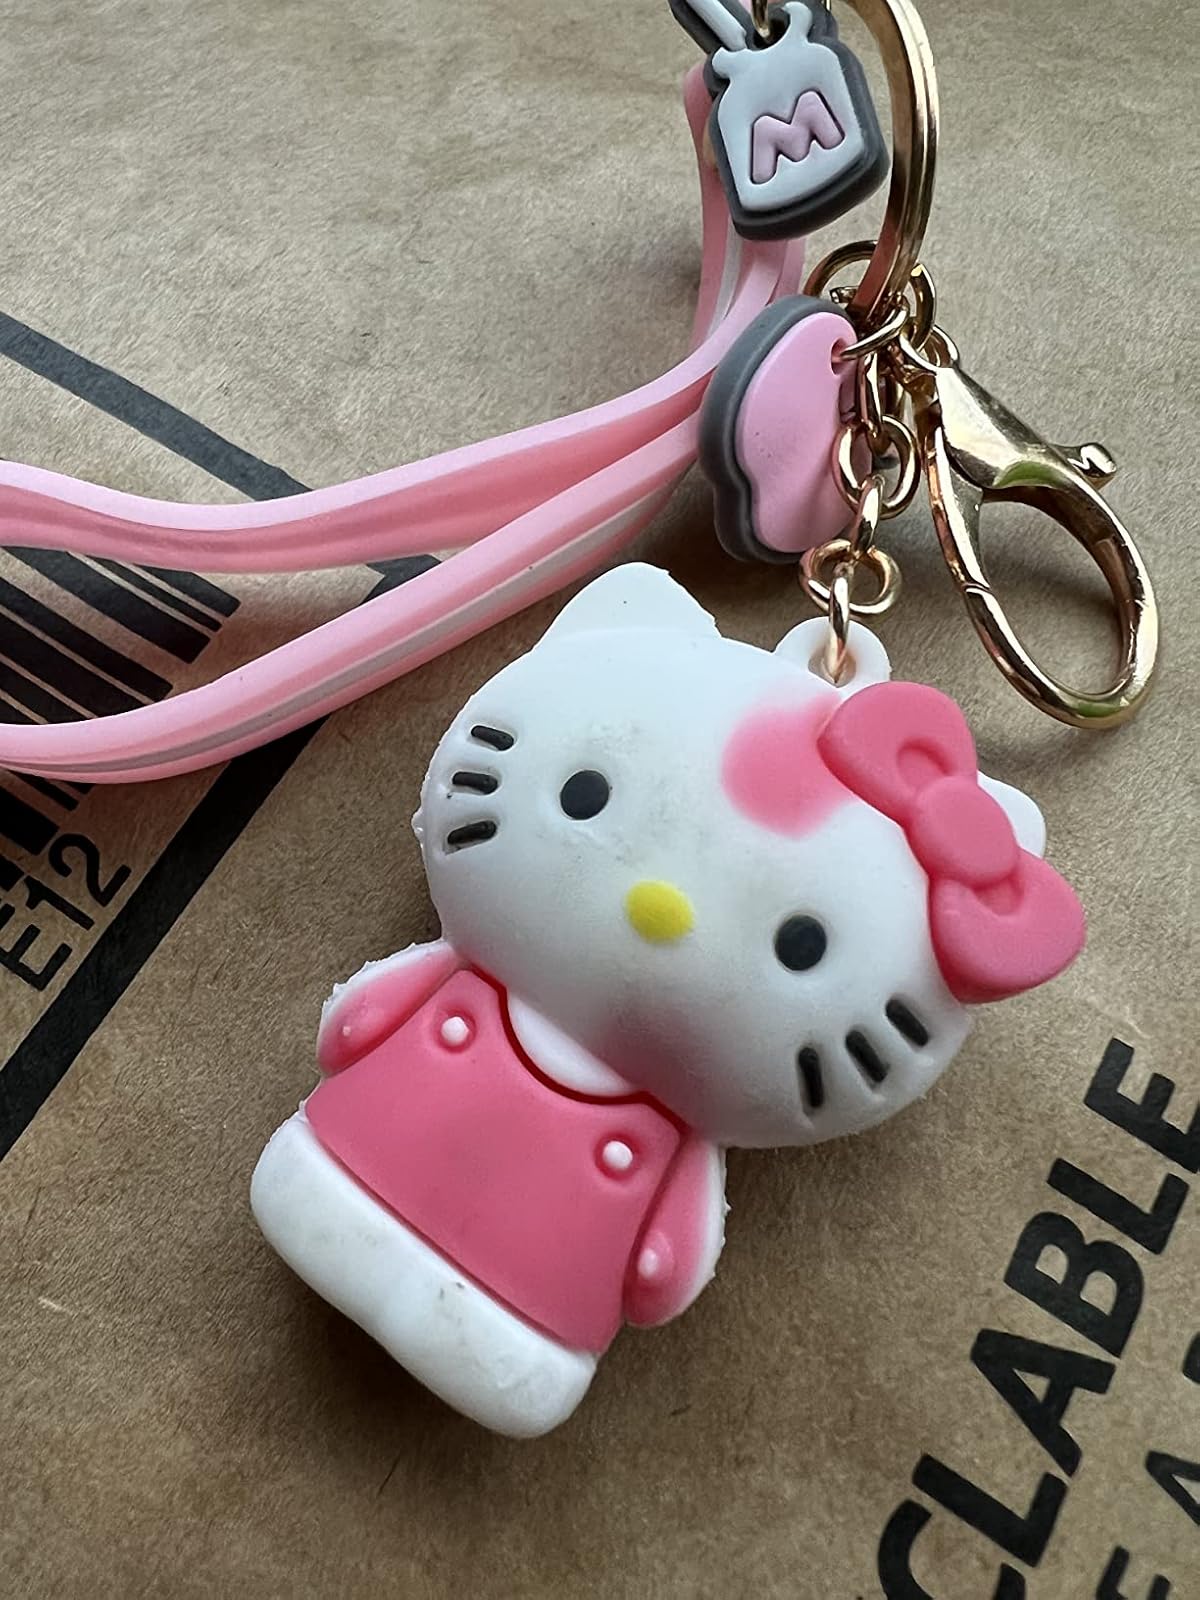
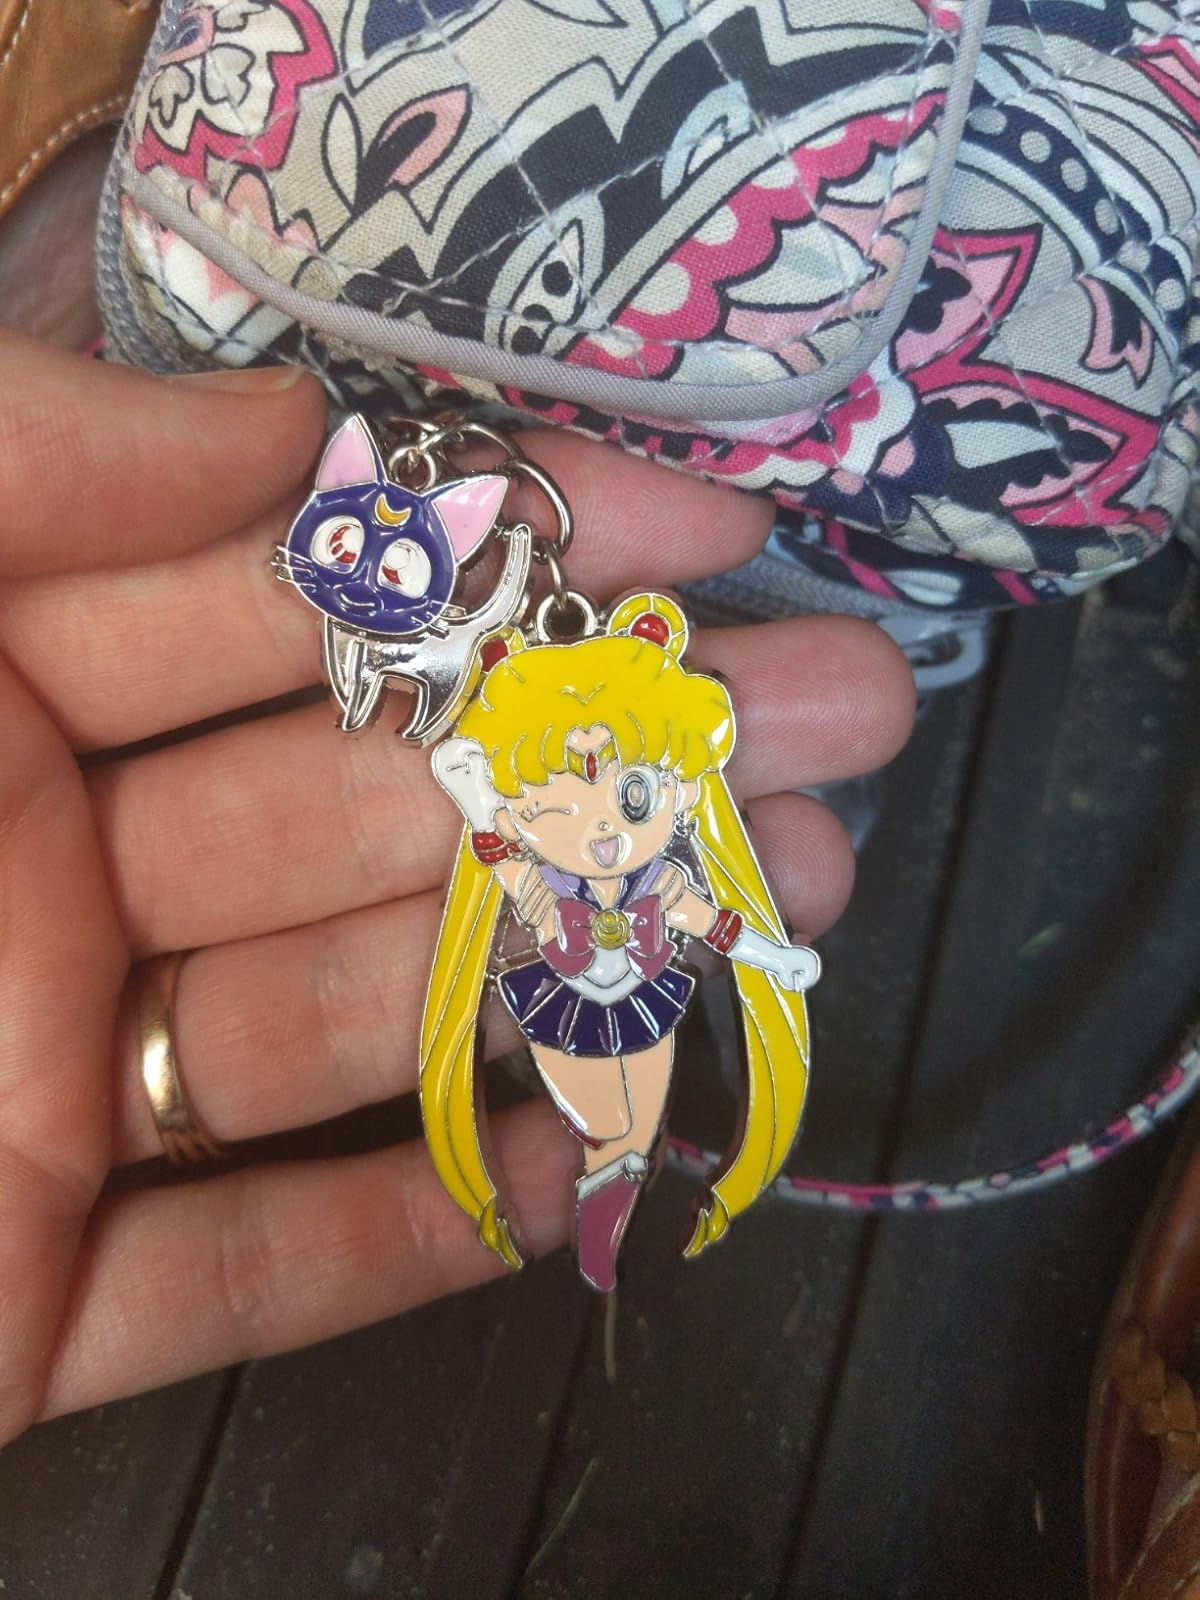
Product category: accessories_keychain
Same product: no